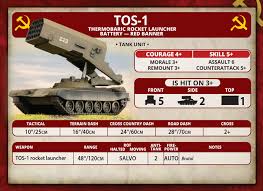
Label: Self Propelled Artillery